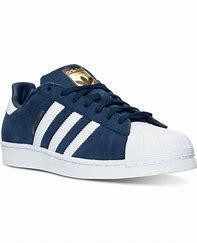
Brand: adidas
Model: Originals Superstar